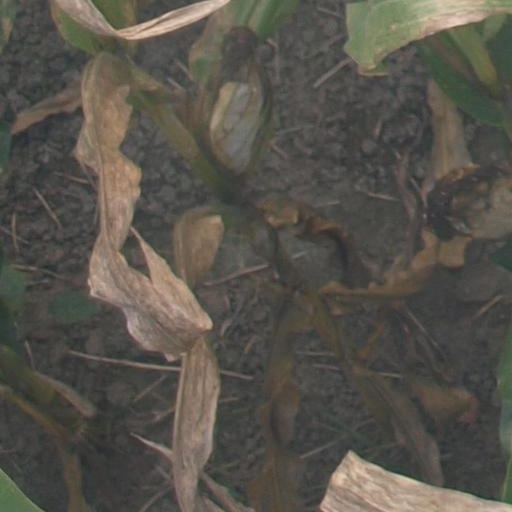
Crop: maize; corn